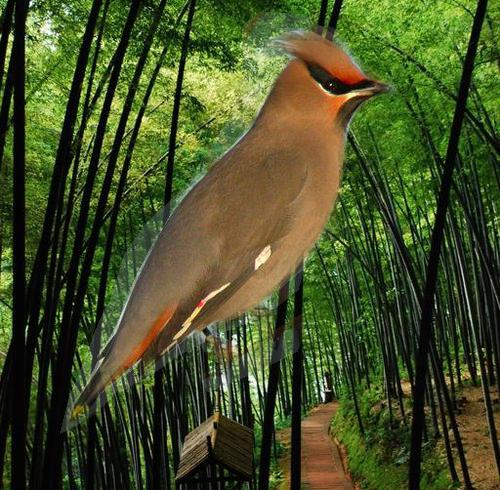
Bird species: Bohemian_Waxwing
Bird type: landbird
Background: land